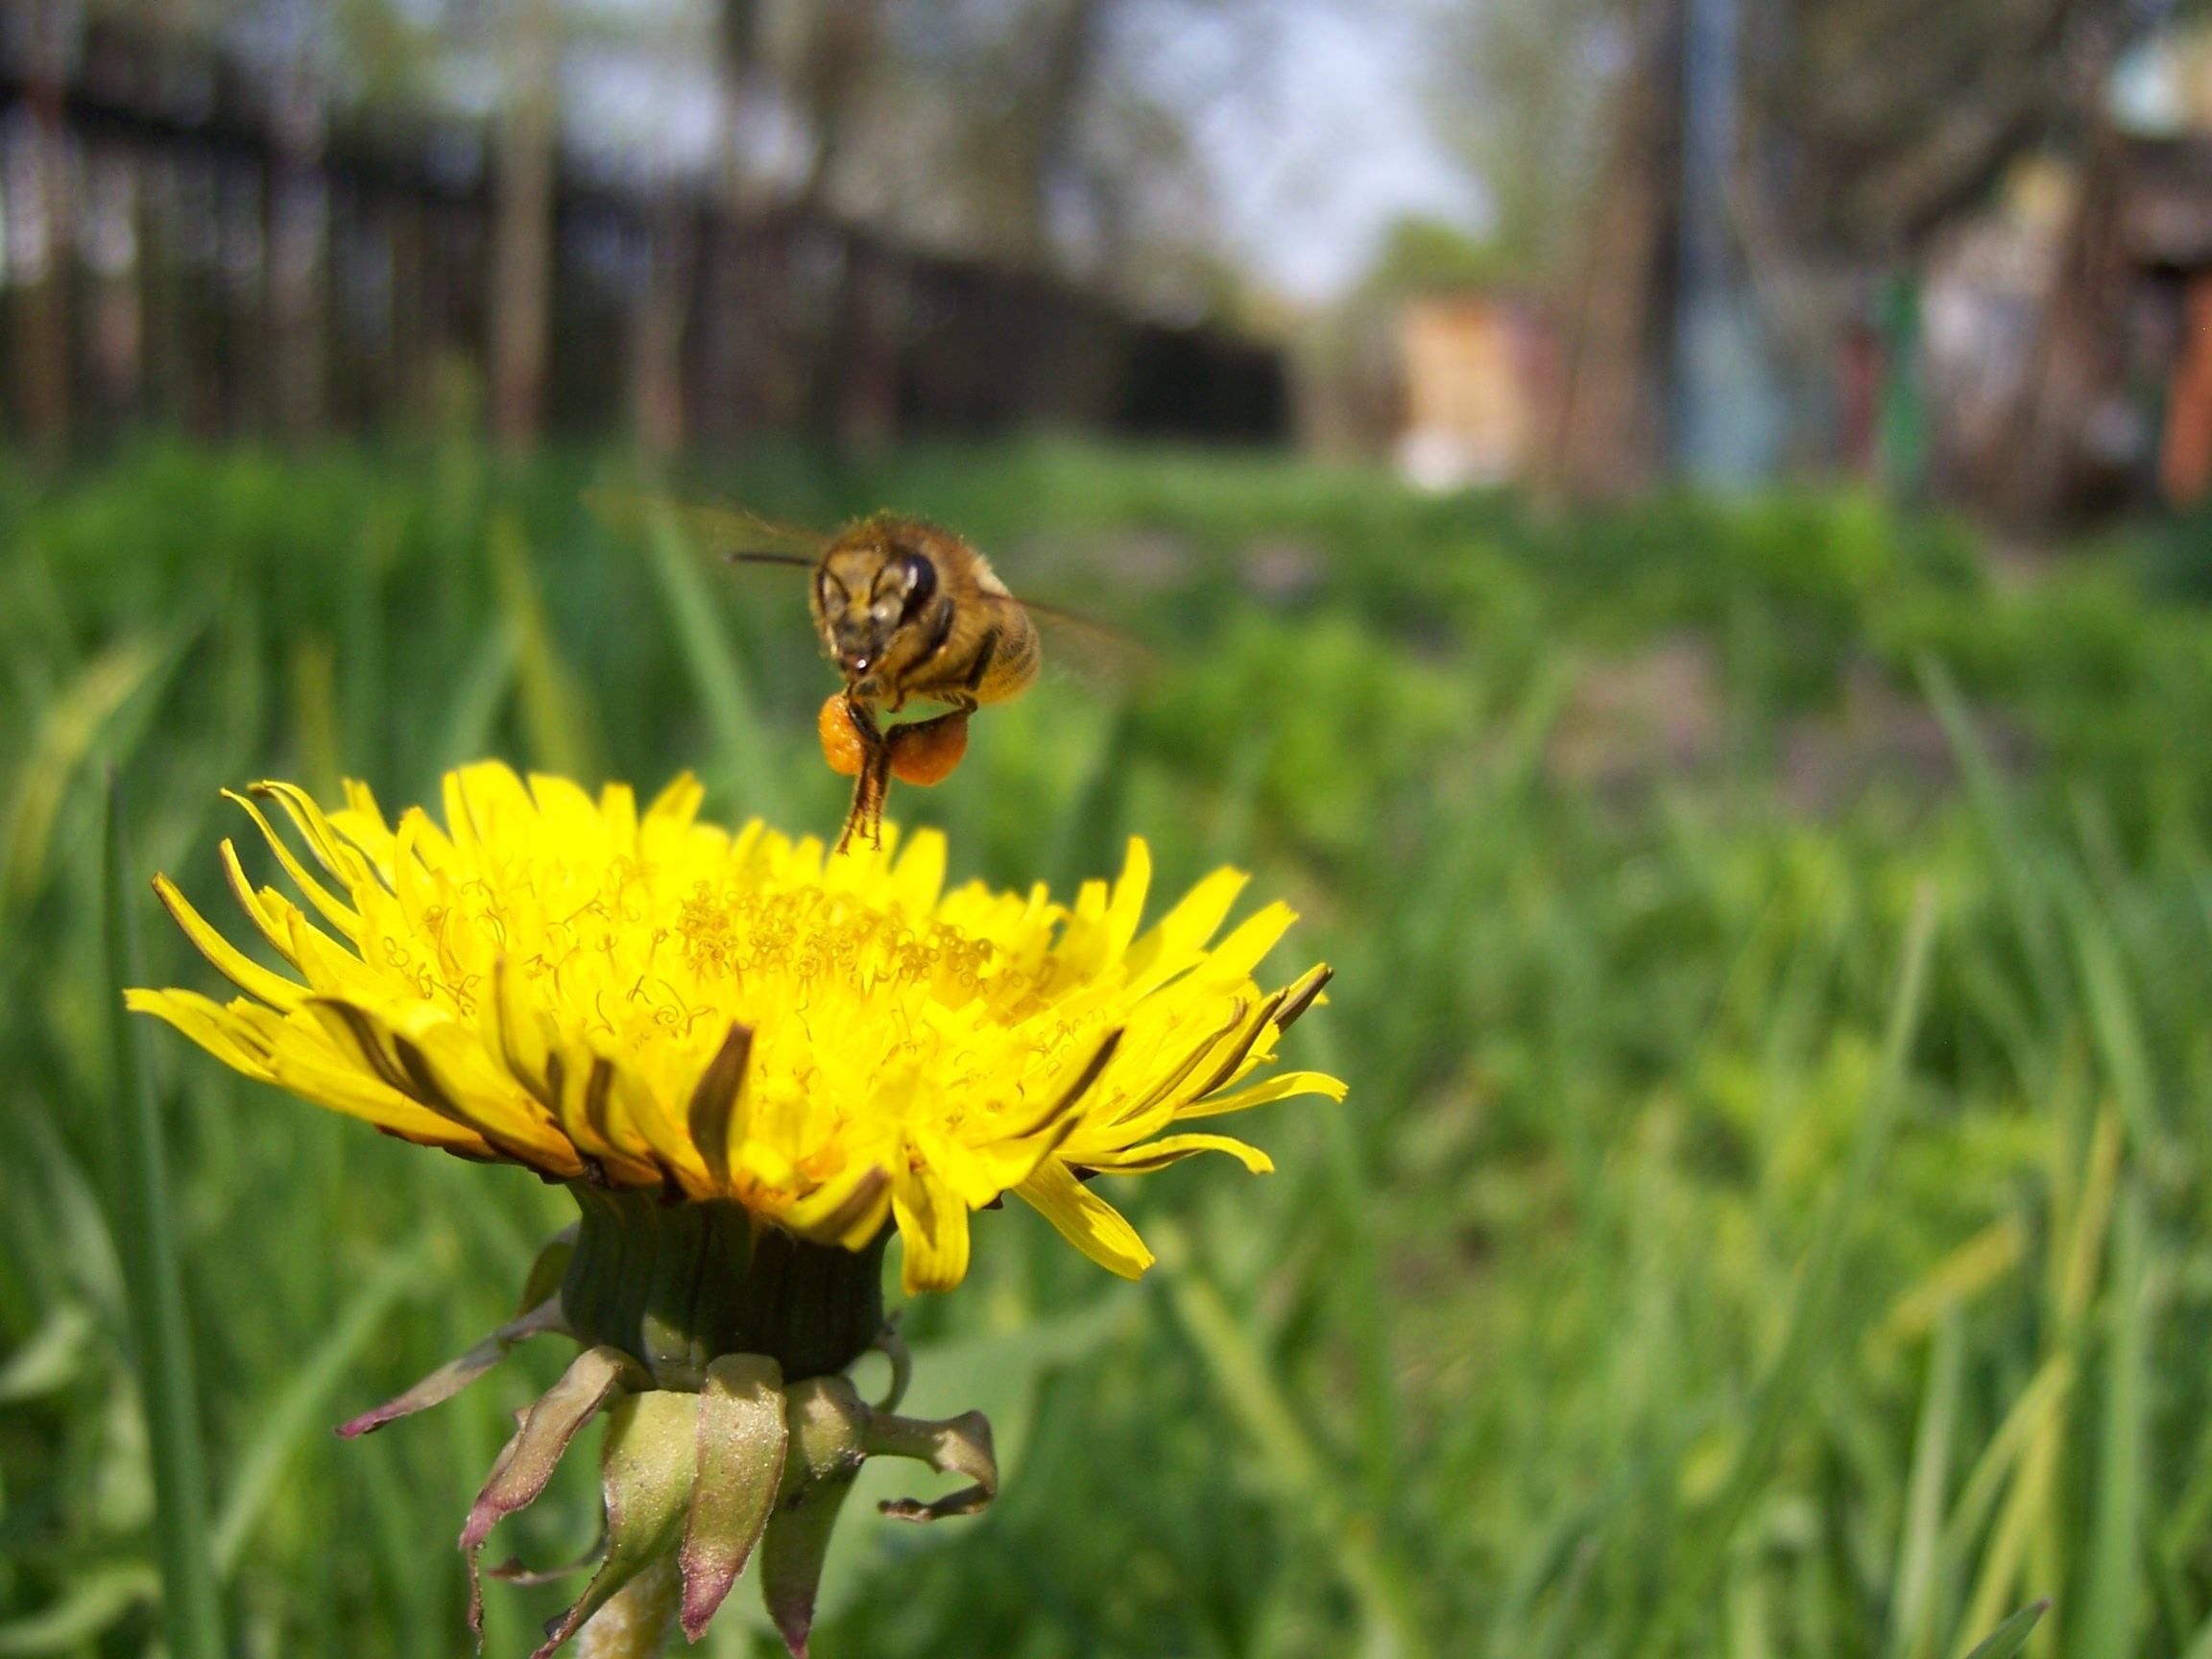
work, nature, plant, meadow, dandelion, prairie, flower, wildlife, pollen, spring, insect, botany, butterfly, yellow, flora, season, fauna, invertebrate, wildflower, bee, nectar, macro photography, honey bee, pollinator, membrane winged insect, moths and butterflies, sontse